Evolution of mammals

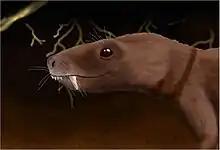
Artist's conception of the cynodont "Trirachodon" within a burrow

The cynodonts, a theriodont group that also arose in the late Permian, include the ancestors of all mammals. Cynodonts' mammal-like features include further reduction in the number of bones in the lower jaw, a secondary bony palate, cheek teeth with a complex pattern in the crowns, and a brain which filled the endocranial cavity.